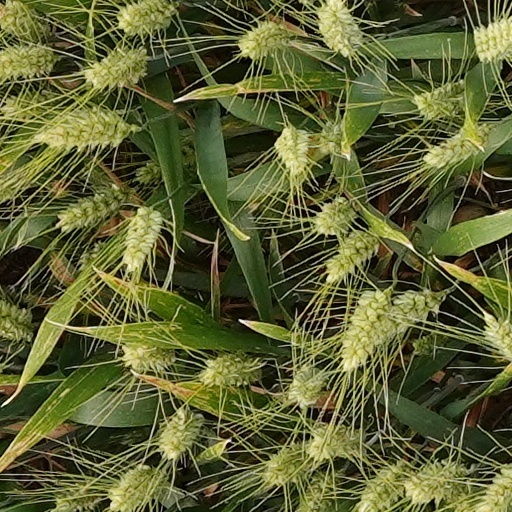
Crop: wheat